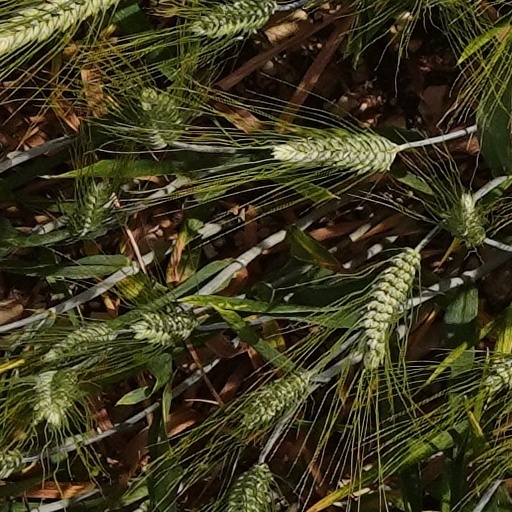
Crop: wheat